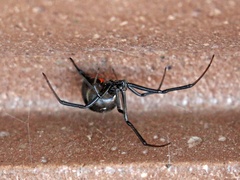
Species: Lactrodectus_hesperus